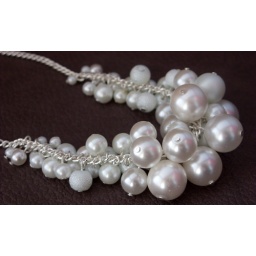
Whtie glass pearls in different shades amd textures. On silver plated chain finished with a heart shaped toggle clasp